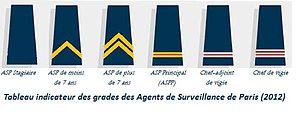
grade ASP¨agent surveillance paris uniforme patte epaule
Un agent de surveillance de Paris est un agent de police judiciaire adjoint, à l'article 21 1ᵉʳ quater du code de procédure pénale, fonctionnaire de catégorie C de la Mairie de Paris.